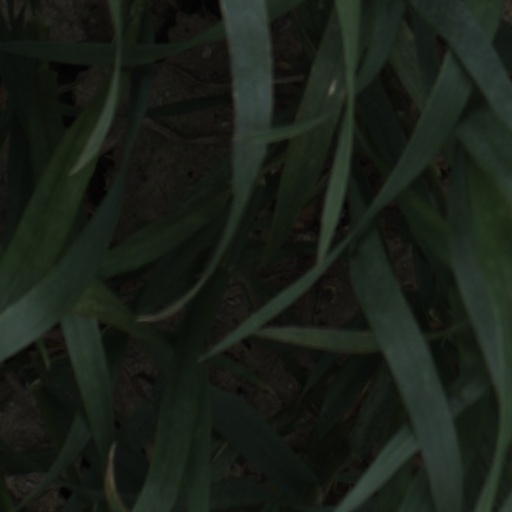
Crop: wheat